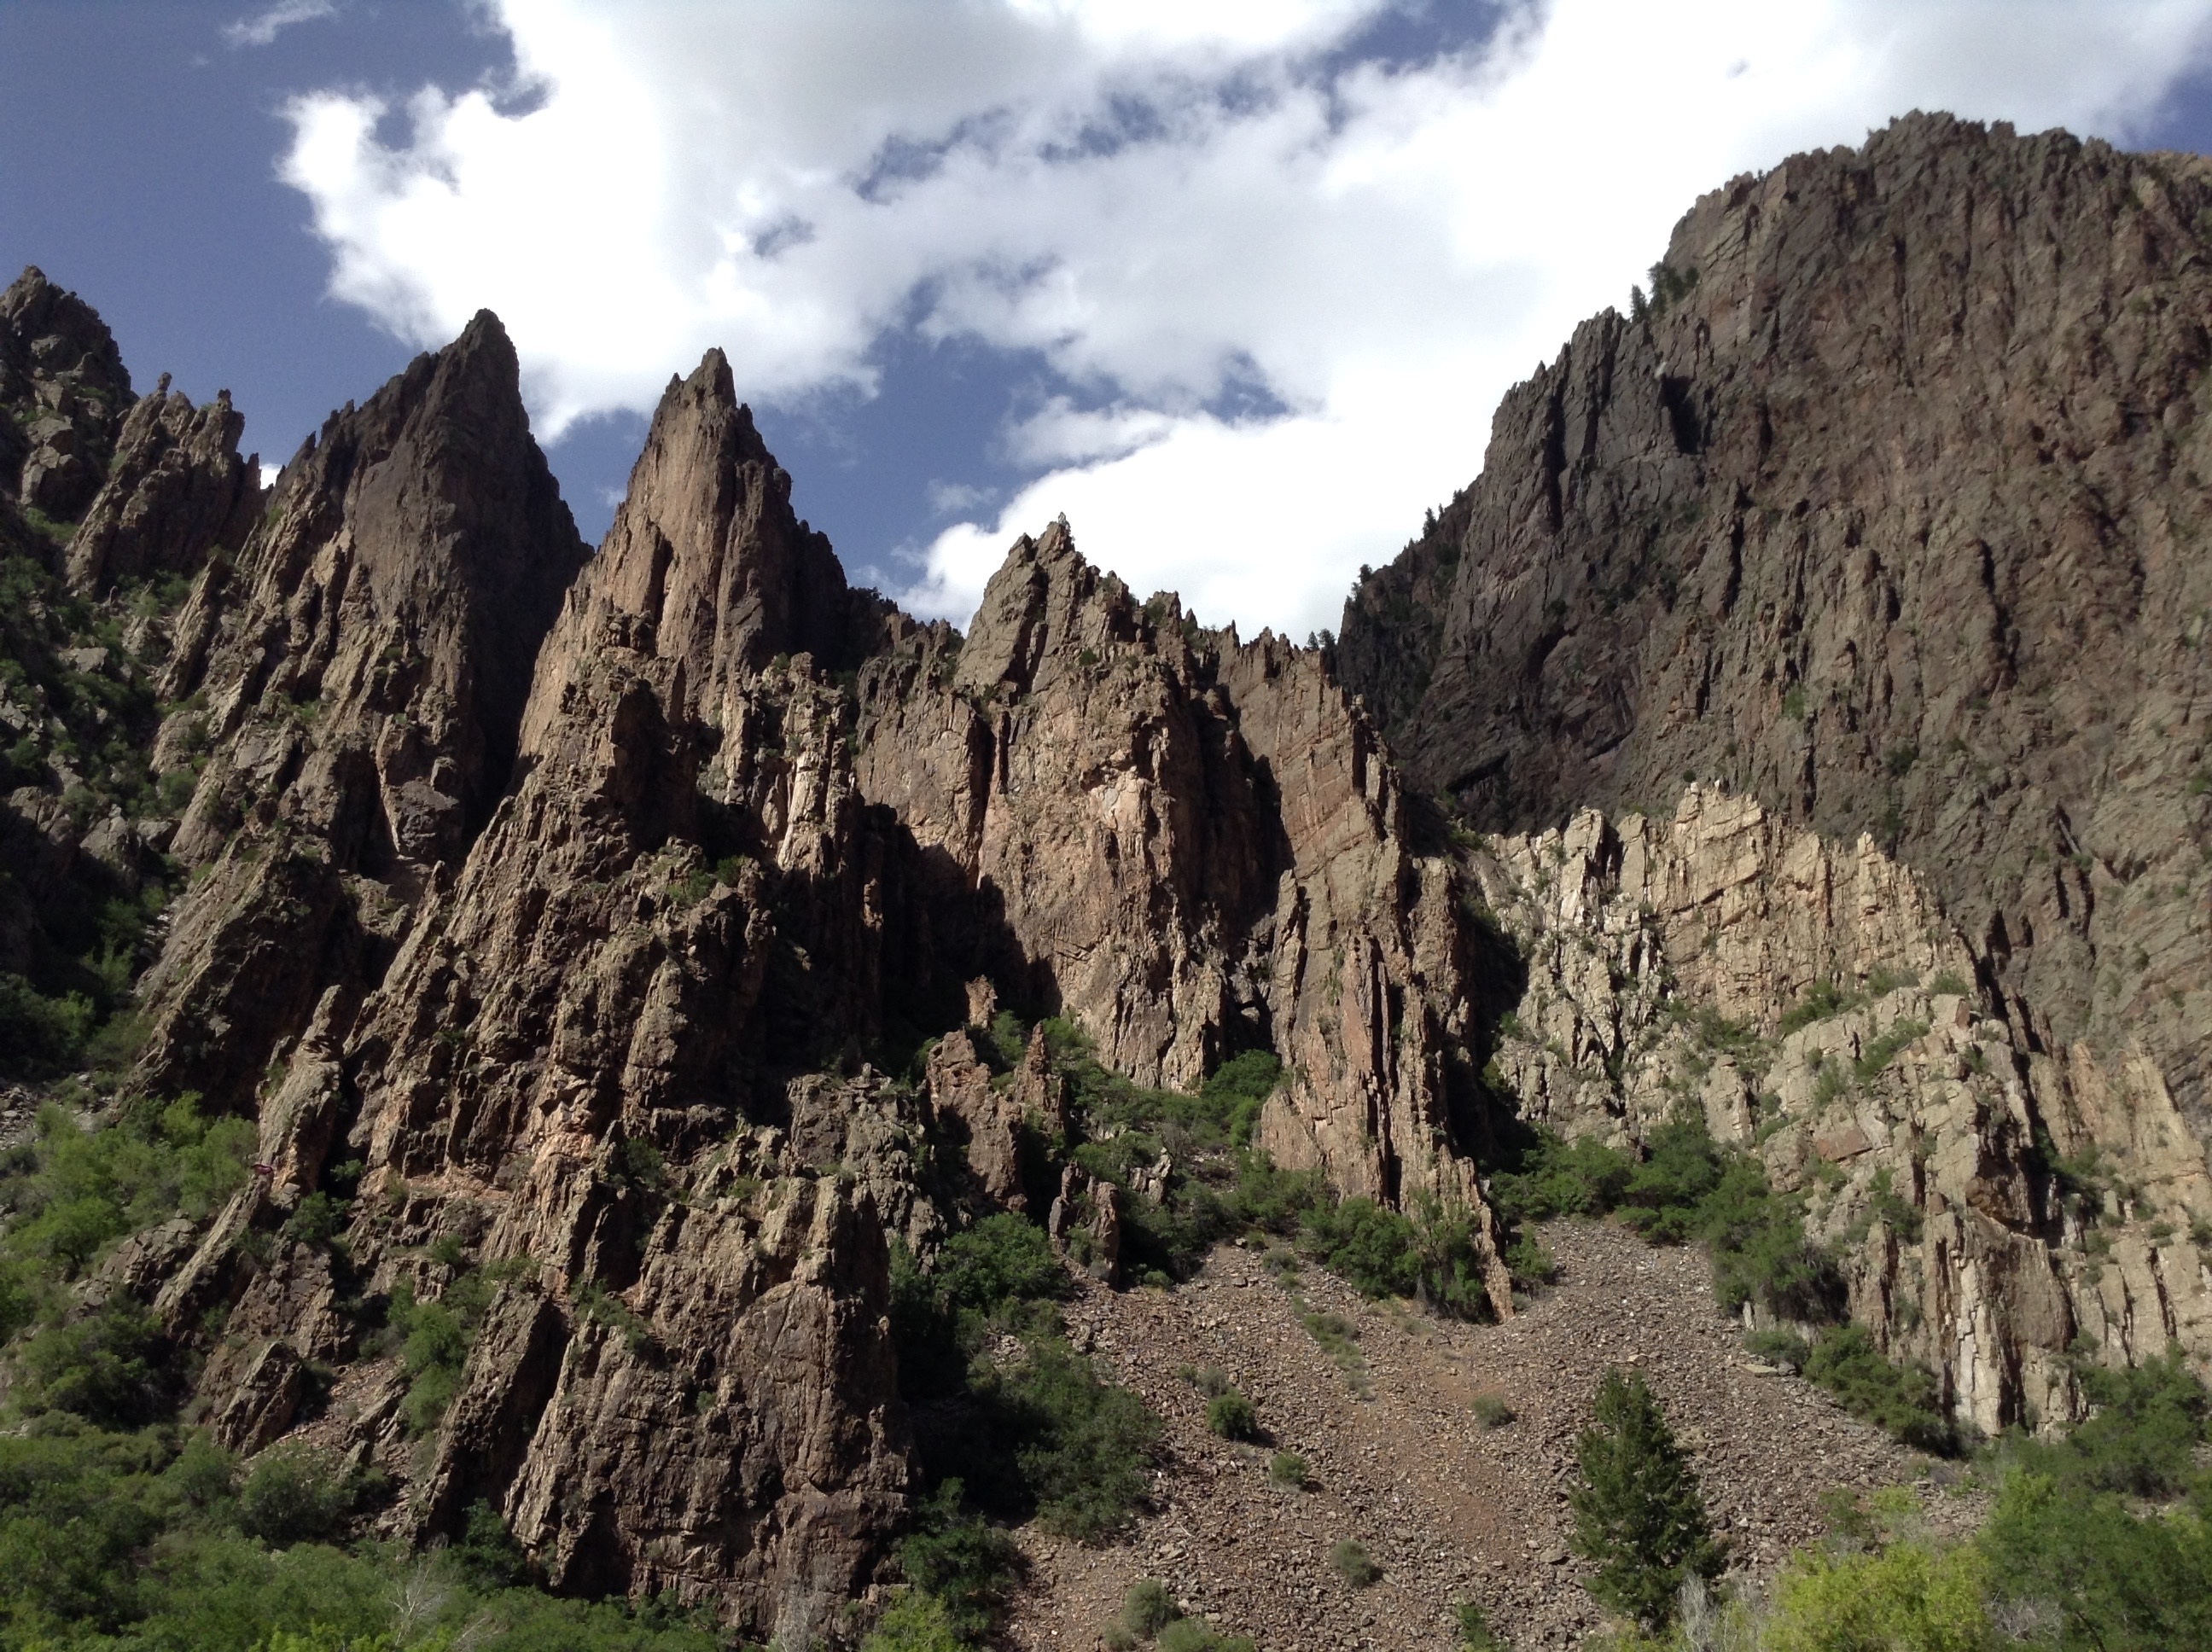
rock, wilderness, mountain, trail, adventure, valley, mountain range, formation, cliff, park, terrain, national park, ridge, national, geology, colorado, badlands, plateau, wadi, rocky mountains, landform, black canyon, gunnison, geographical feature, mountainous landforms